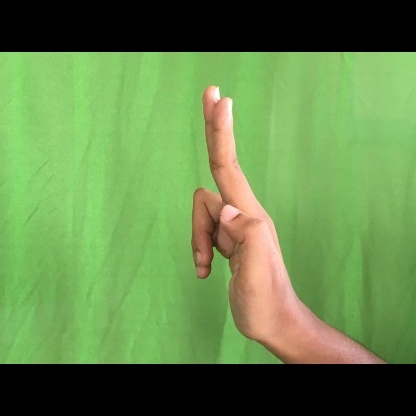
Mudra: Ardhapathaka